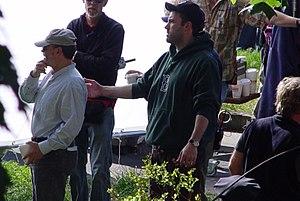
Gone Baby Gone est un film américain coécrit et réalisé par Ben Affleck, sorti en 2007. Il s'agit de l'adaptation du roman du même nom de Dennis Lehane.